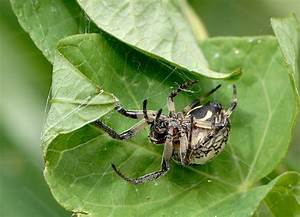
Label: spider